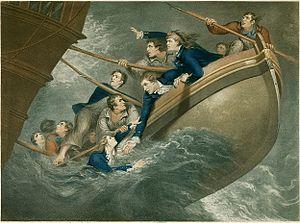
Le Centaure est un vaisseau de ligne portant 74 canons, de la Marine française, construit à Toulon en 1756, et lancé en 1757, pendant la Guerre de Sept Ans. Il est capturé par la marine anglaise en 1759 lors de la guerre de Sept Ans. Intégré à la Royal Navy, il participe à de nombreuses campagnes. Il est coulé par une tempête à la fin de la guerre d'Indépendance américaine alors qu'il regagne l'Angleterre.